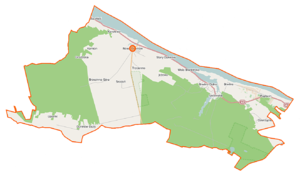
Nowy Duninów est une gmina rurale de la powiat de Płock, dans la Voïvodie de Mazovie, dans le centre-est de la Pologne.